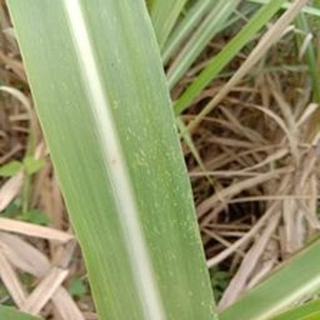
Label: sugarcane_mosaic